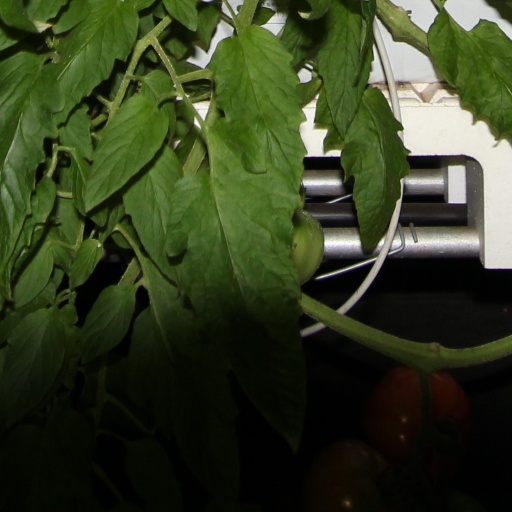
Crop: tomato